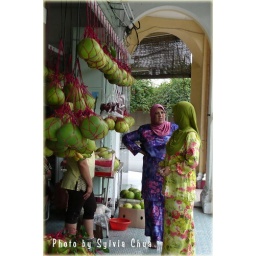
Just one of the shops along the road sellling pomelos which is a local fruit in Ipoh,